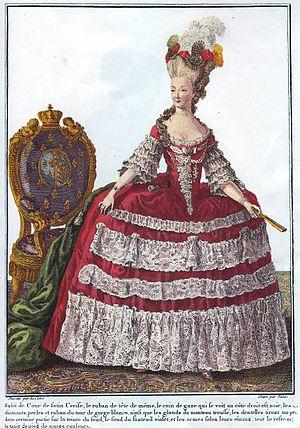
Habit de Cour de satin cerise, le ruban de tête de même, le coin de gaze qui se voit au côte droit est noir, les diamants, perles et ruban dud tour de gorge blancs, ainsi que les glands du manteau troussé, les dentelles tirent un peu dans certain partie sur la teinte du fond, le fond du fauteuil violet, et les armes selon émaux, tout le reste, or le tapis de pied de toutes couleur.